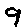
Label: 9